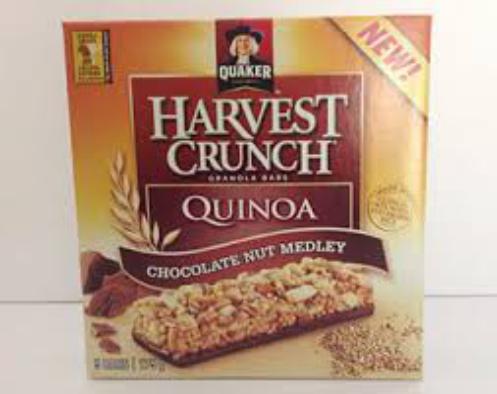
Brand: Harvest Crunch
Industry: Food